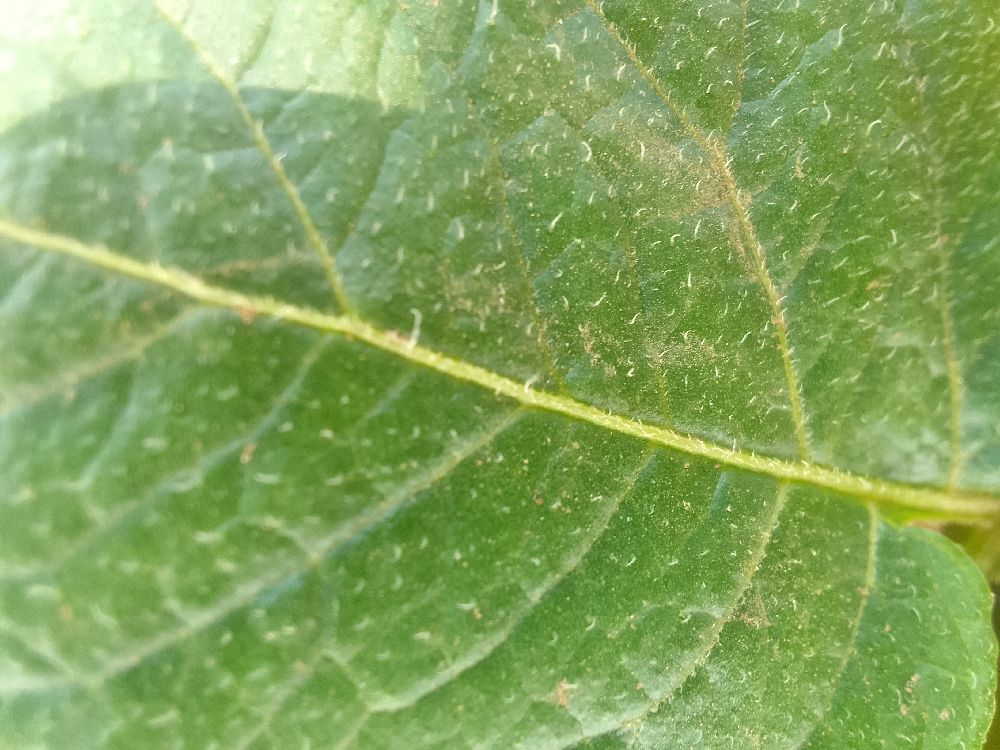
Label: Healthy